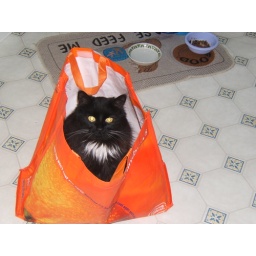
sainsburys cat in a bag